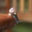
Label: snail